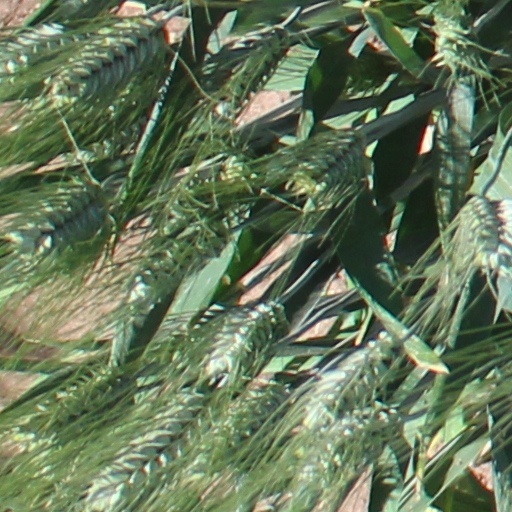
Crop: wheat